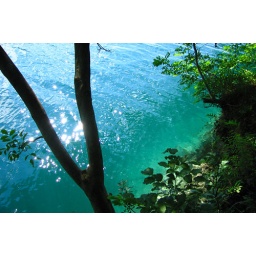
Lake Bled in Slovenia, July 2005. Sunlight reflecting off the lake bottom through extremely clear water.